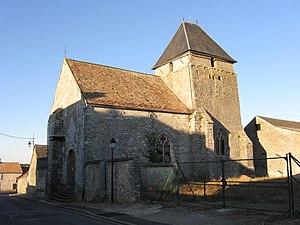
Église catholique Saint-Thomas-Becket de Villeneuve-sur-Auvers. (département de l'Essonne, région Île-de-France).
Villeneuve-sur-Auvers est une commune française située à quarante-quatre kilomètres au sud-ouest de Paris dans le département de l'Essonne en région Île-de-France.
L'église Saint-Thomas-Becket de Villeneuve-sur-Auvers est une église paroissiale catholique, dédiée à saint Thomas-Becket, située dans la commune française de Villeneuve-sur-Auvers et le département de l'Essonne.
Cet article recense les monuments historiques de l'Essonne, en France.